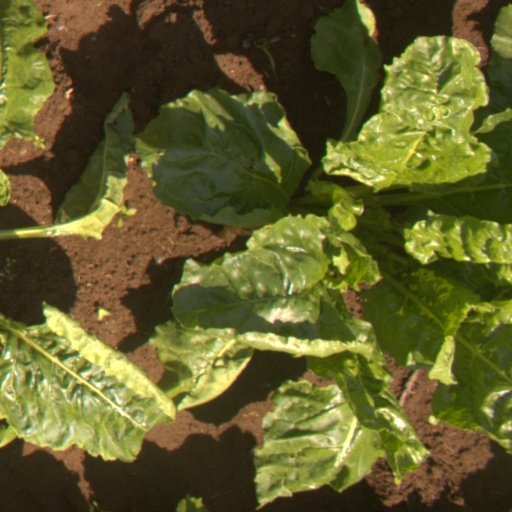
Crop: sugar beet